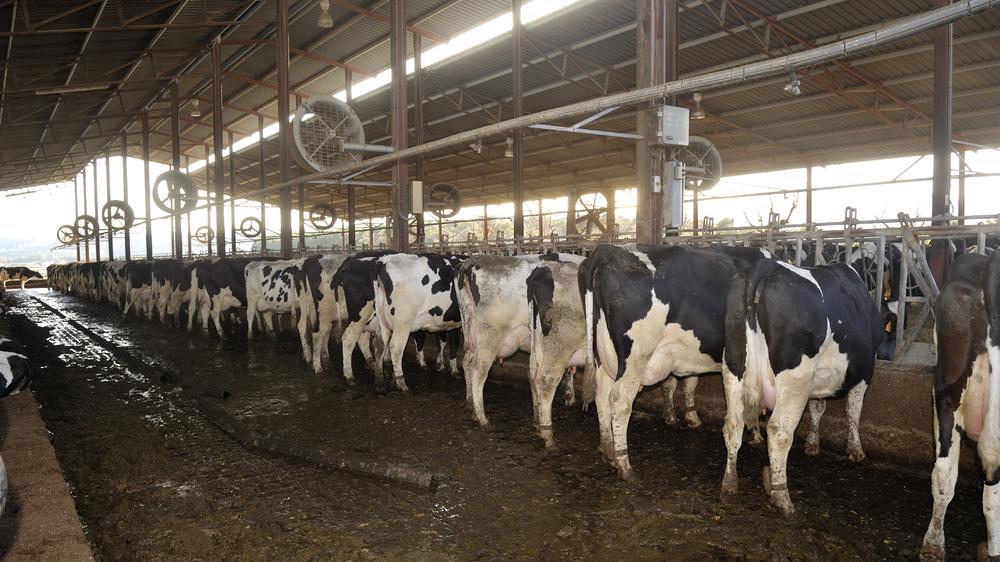
Shamba kubwa lililotengenezwa kwa mabati pamoja na nguzo, lenye mifugo aina ya ng'ombe, wanaofugwa kwa wingi kwa ajili ya shughuli mbalimbali, kama vile; uuzaji wa maziwa na usindikaji wa nyama kiwandani.